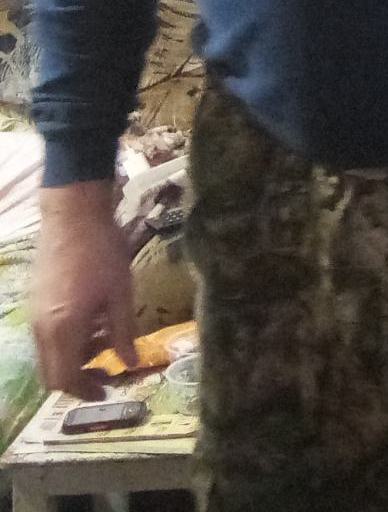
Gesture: no_gesture